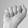
ASL letter: A